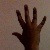
The image shows a hand gesture representing the number 5 in Indian Sign Language.